Sergio Orozco

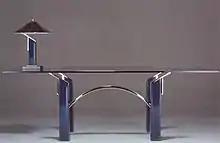
Roscoe Award Winner "Arquitectura Table" designed by Sergio Orozco

Orozco is a professional member of the Industrial Designers Society of America (IDSA), a professional member and a former director of the American Society of Furniture Designers (ASFD), a professional member and an official spokesperson for the American Lighting Association, professional member of the Accessories Resource Team (ART), a member of the Illuminating Engineering Society of North America (IESNA), a LAMPS PLUS CDLC (Certified Decorative Lighting Consultant), member of the Edgewood Golf Country Club and a contributing design editor for the "HL&A" magazine and "Contract Lighting" magazine.